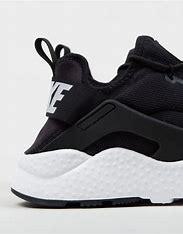
Brand: Nike
Model: Air Huarache Run Ultra